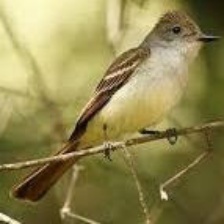
Species: NORTHERN BEARDLESS TYRANNULET
Scientific name: CAMPTOSTOMA IMBERBE